Burnham Park (Baguio)

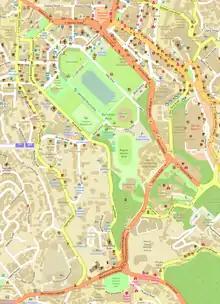
Burnham Park layout

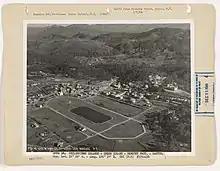
Aerial view of Baguio showing Burnham Park, 1937

Burnham Park's title belongs to the Department of Tourism while Baguio's City Environment and Parks Management Office (CEPMO) is responsible for the maintenance and operation of the park. The rules and regulations of the park is stated in Administrative Order 21 of 2015 which includes provisions against smoking and drinking alcoholic beverages as well as selling services (including massage, manicure, pedicure, and tattooing) within the park.